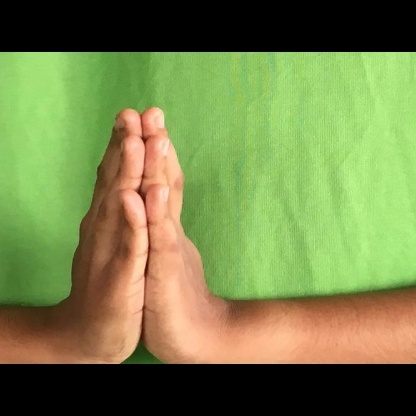
Mudra: Anjali